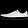
Label: Sneaker